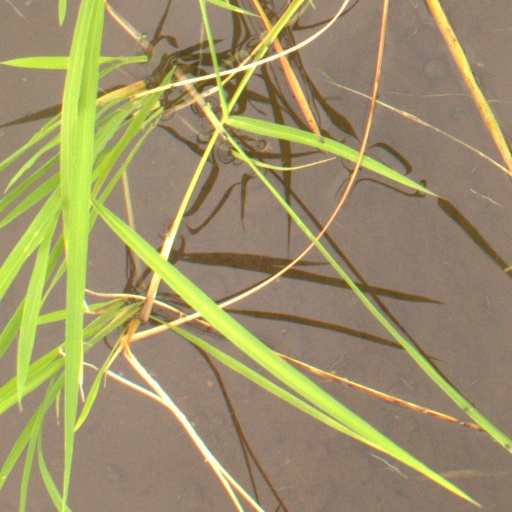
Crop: rice